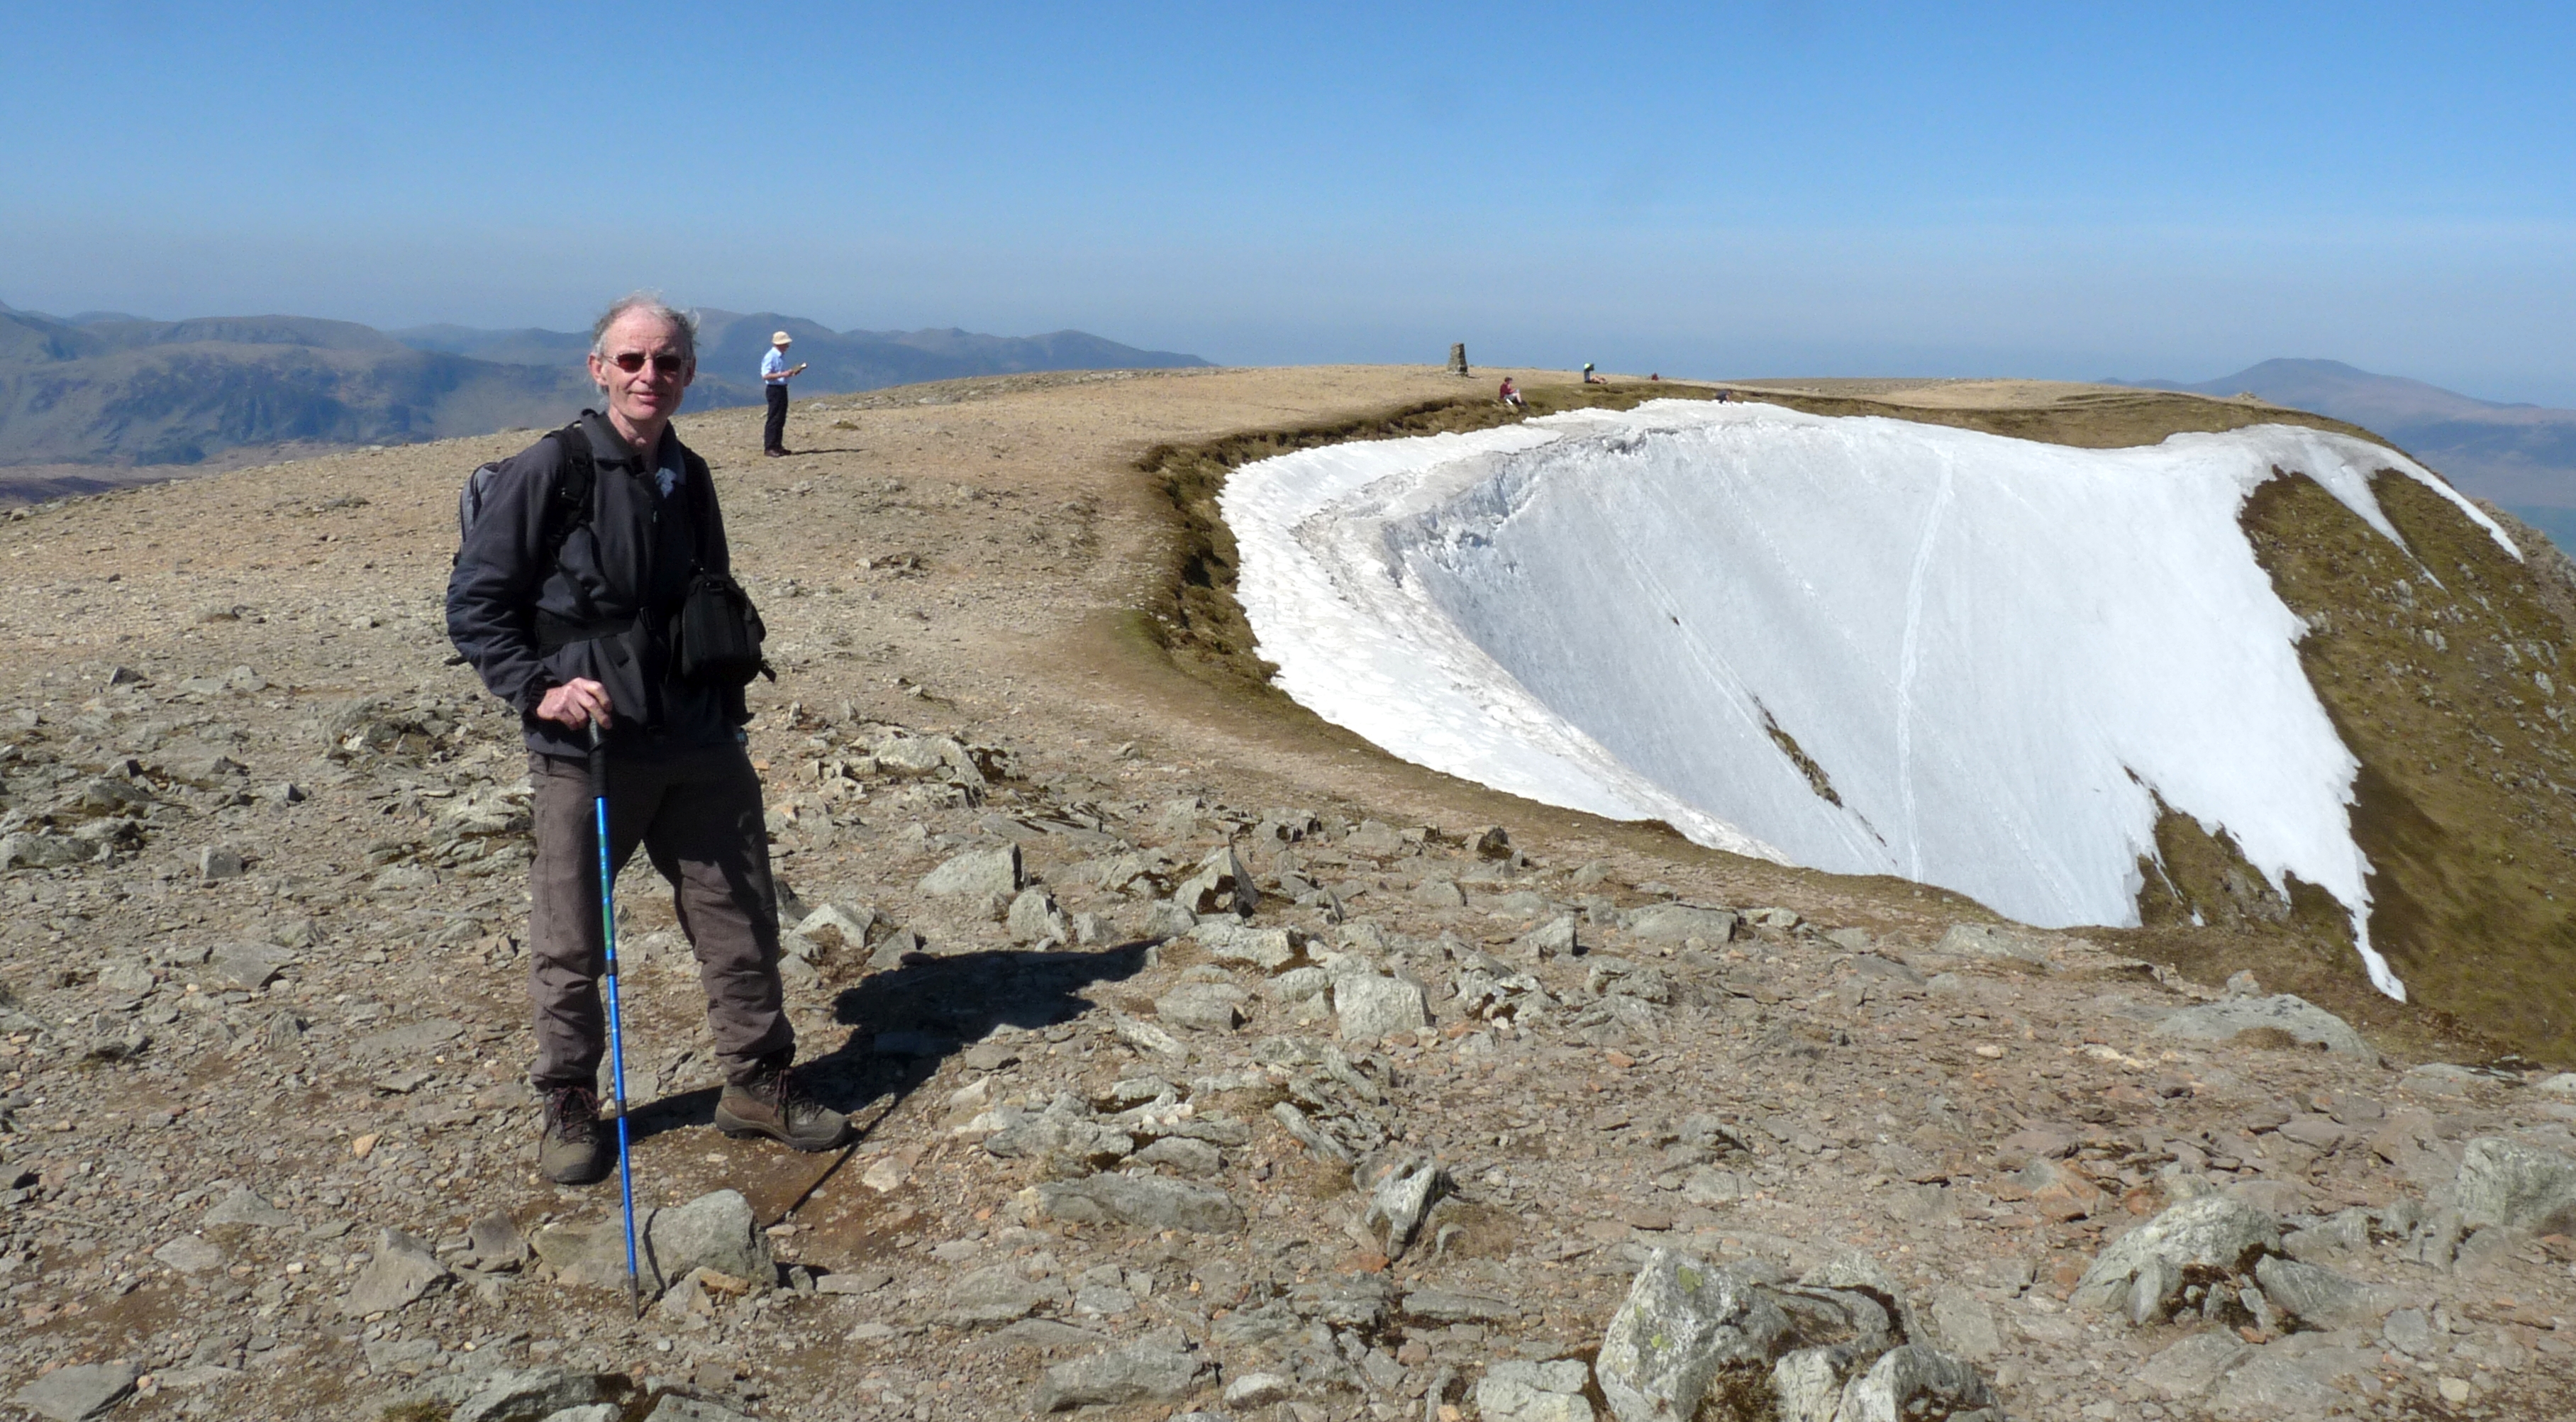
mountain, lake, district, geological phenomenon, ecoregion, geology, fell, soil, wadi, geologist, hill